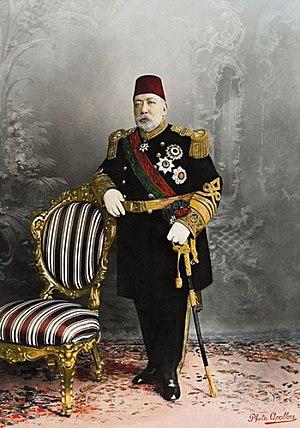
35e Sultan de l'Empire Ottoman et 114e calife de l'islam, Mehmed V
Mehmed V ou Mehmed V Reşad, né le 2 novembre 1844 à Constantinople et mort le 3 juillet 1918 dans la même ville, est sultan ottoman et calife de l'Islam du 27 avril 1909 à sa mort.